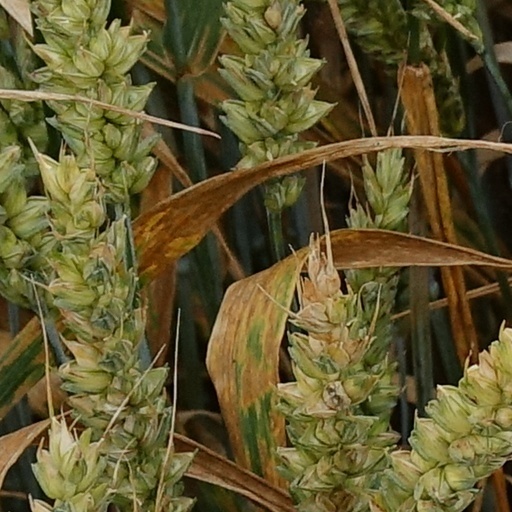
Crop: wheat